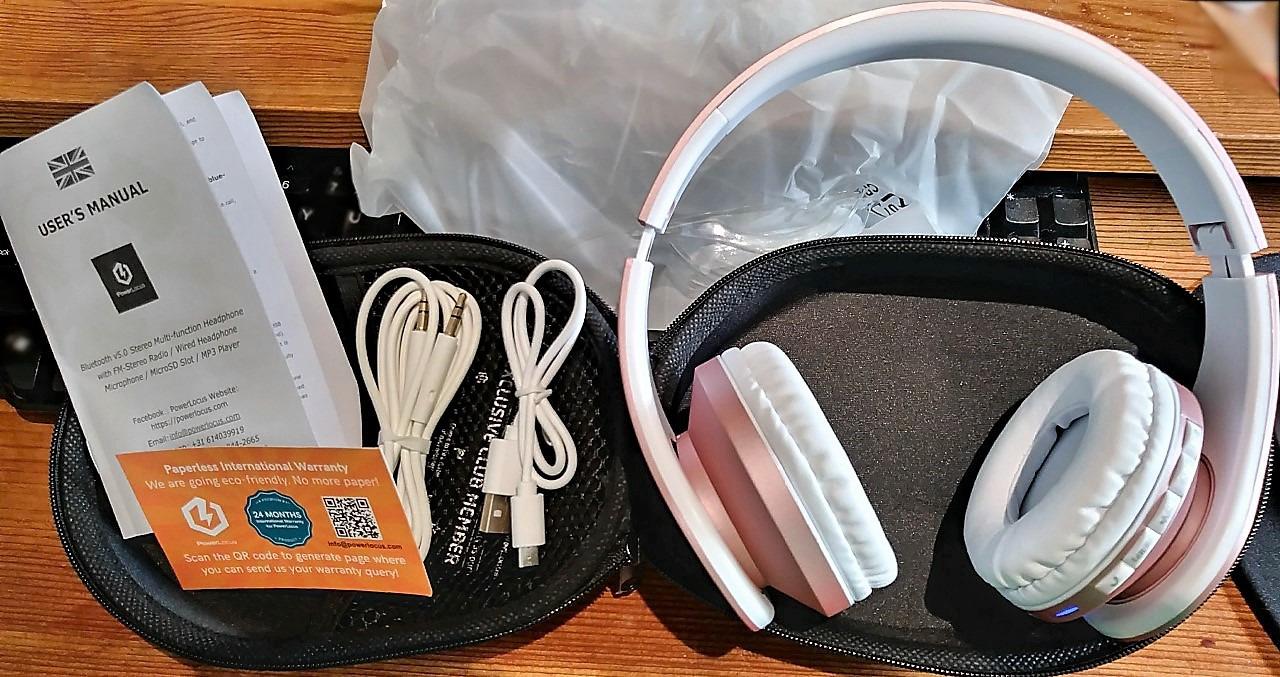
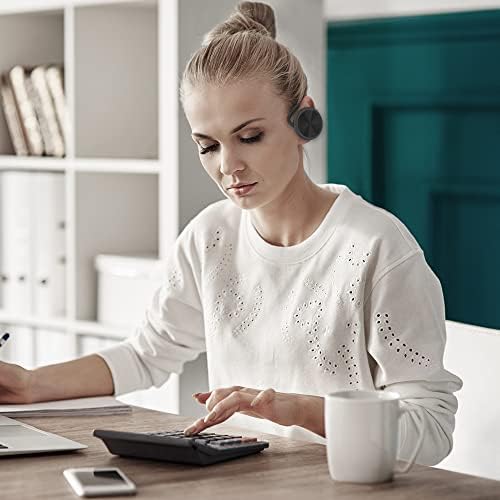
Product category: headphones
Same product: no